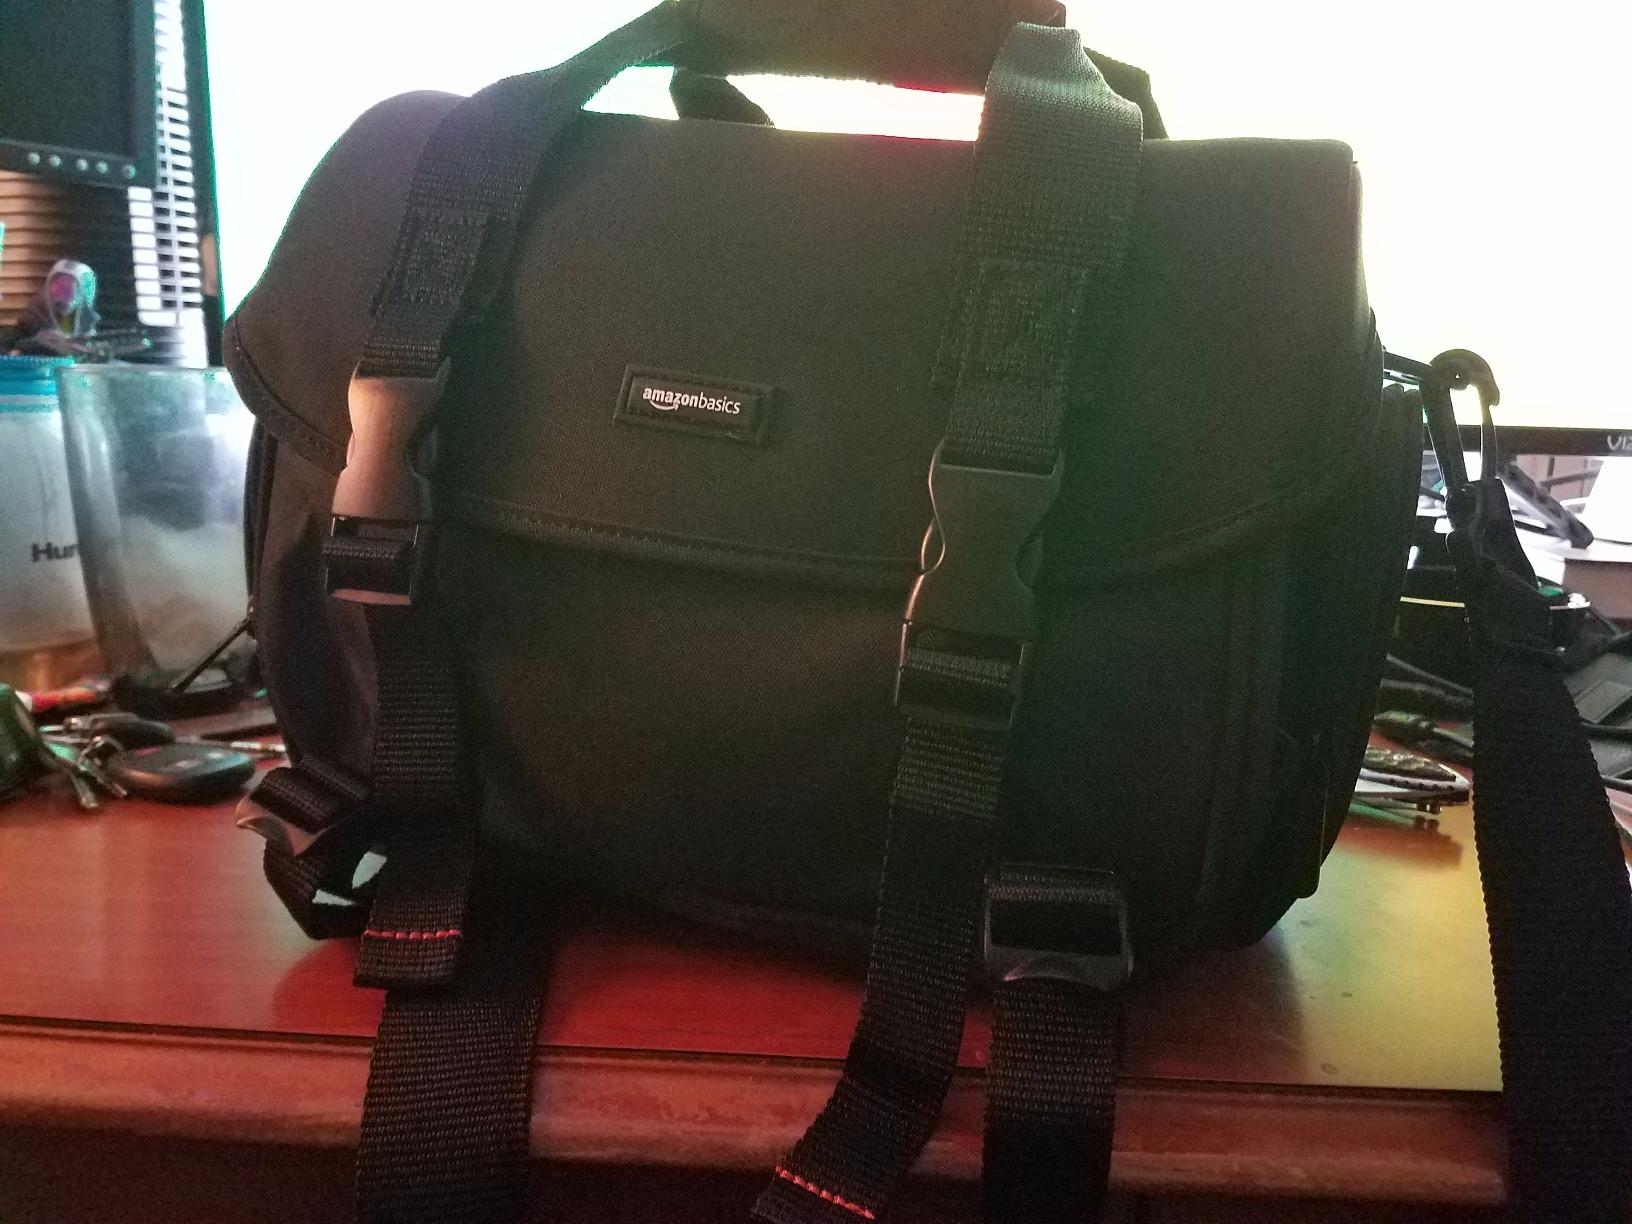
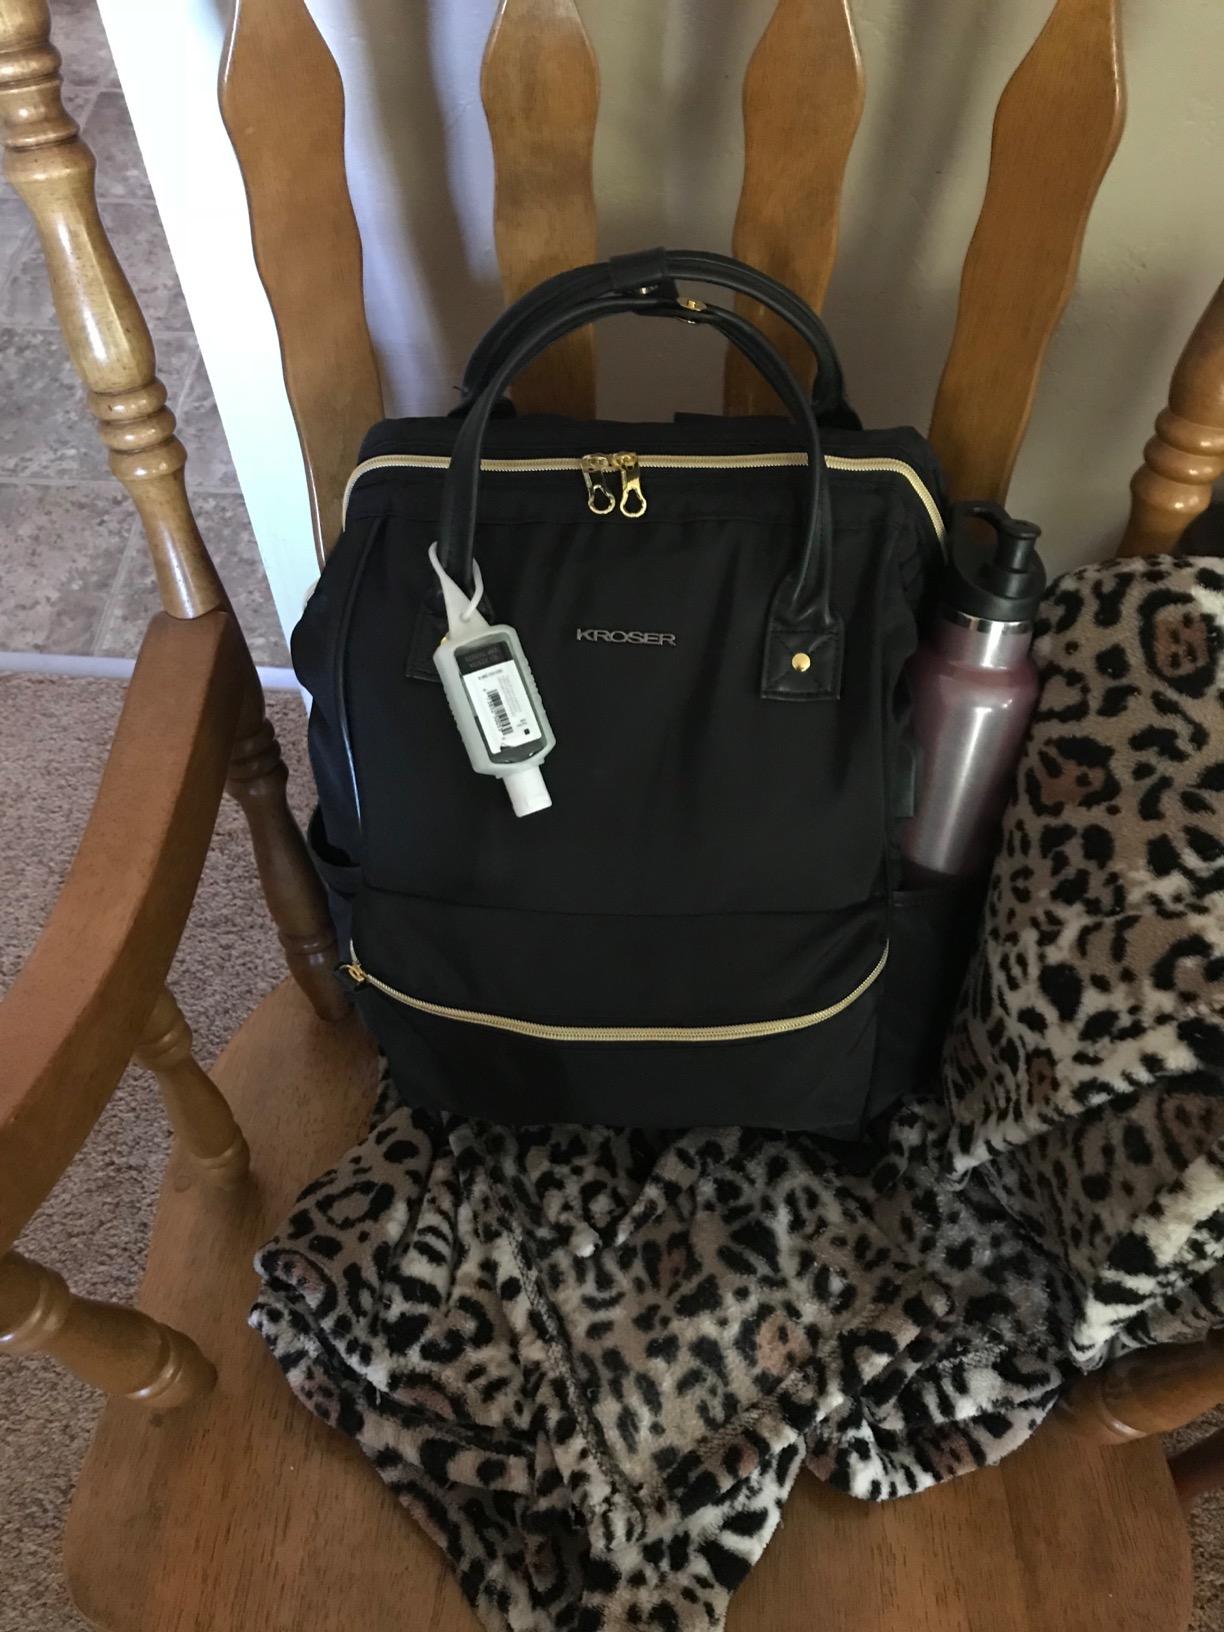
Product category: bag
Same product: no